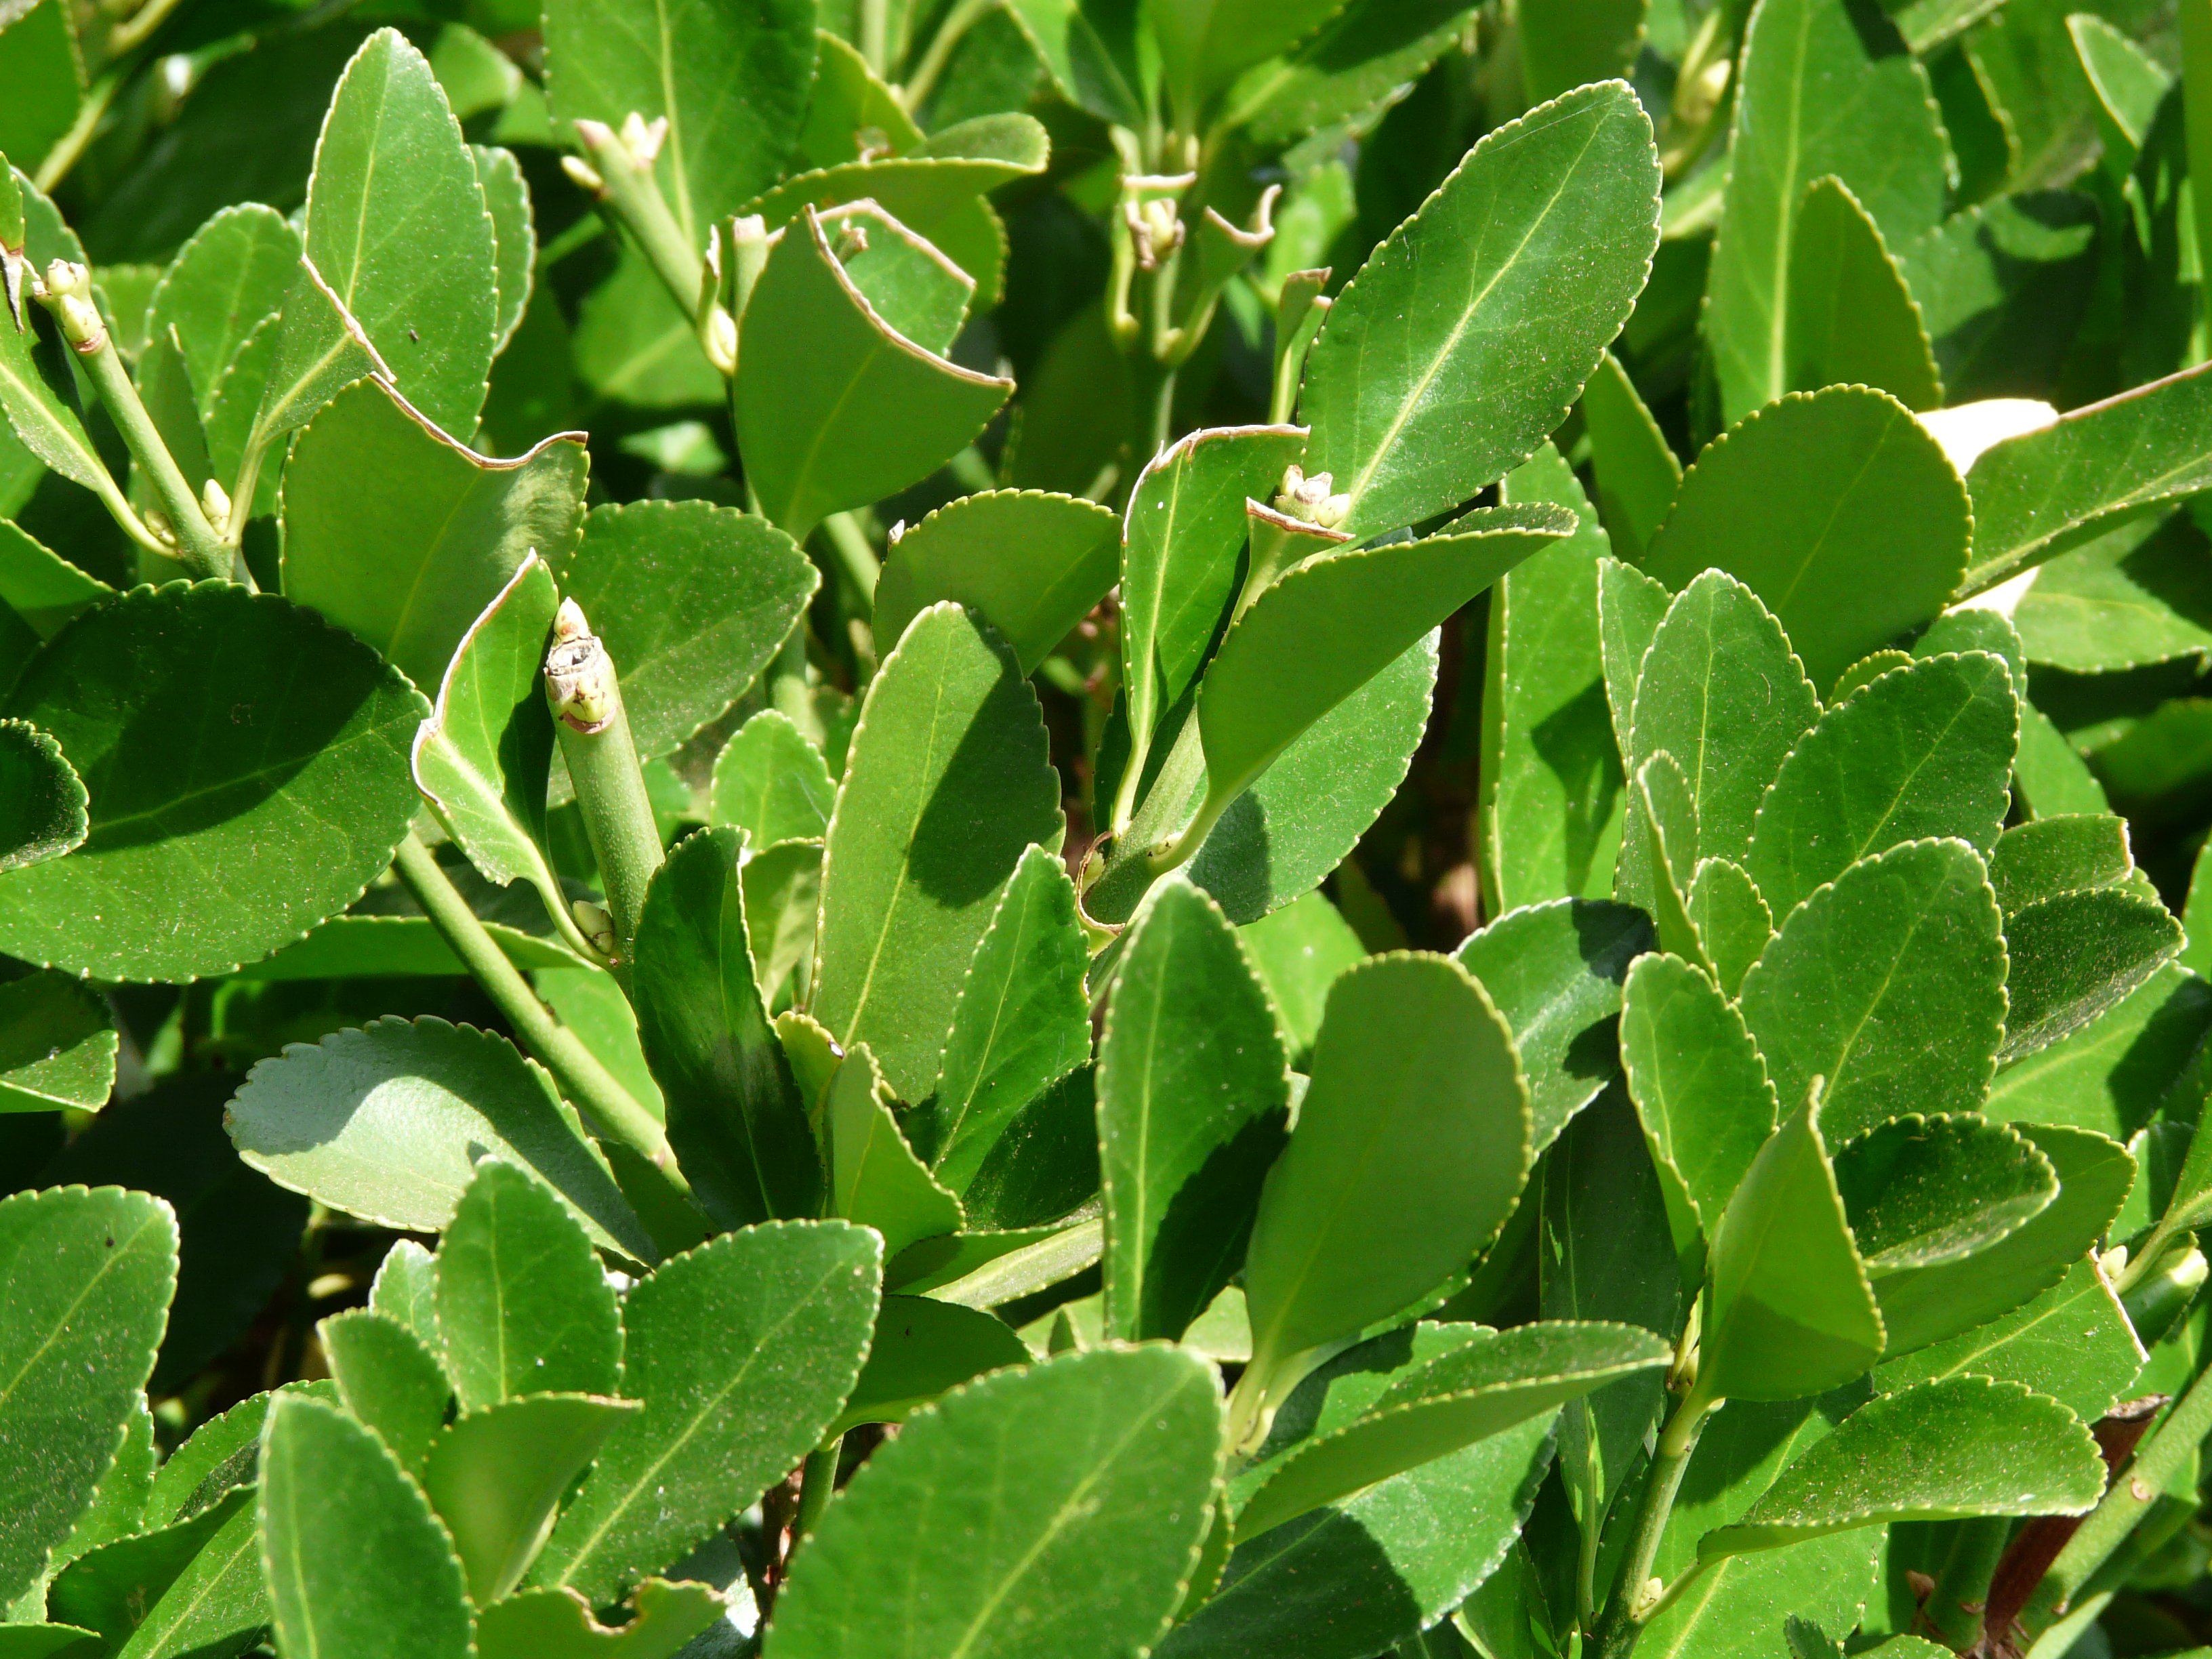
tree, plant, leaf, flower, bush, food, green, herb, produce, evergreen, leaves, shrub, periwinkle, flowering plant, bayberry, lauraceae, coccoloba uvifera, laurel greenhouse, annual plant, woody plant, land plant, laurus, deciduous woody plants, laurus nobilis, true laurel, noble laurel, spice laurel